Treacle mining

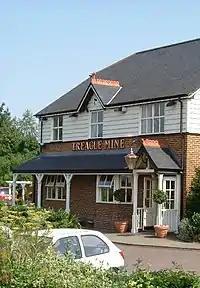
The Treacle Mine public house in Thurrock, Essex

Several public houses, restaurants and hotels have borne the name. The Treacle Mine public house in Grays, Thurrock, Essex (pictured above) is an example, and the adjacent Treacle Mine Roundabout, which features on the local bus timetable, is named after the public house.